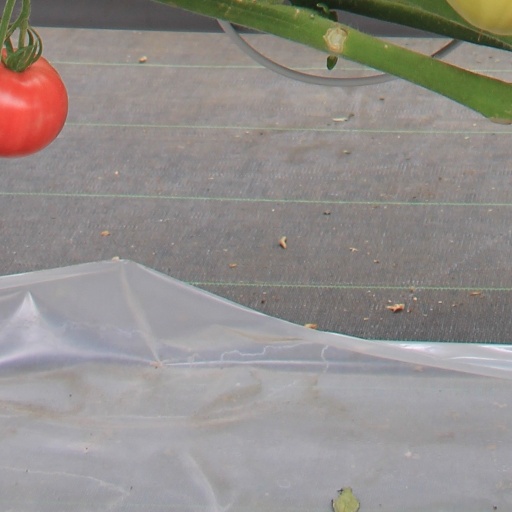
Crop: tomato